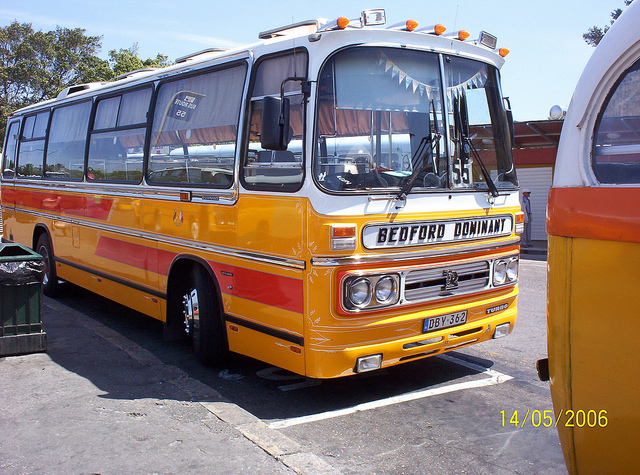
a public transit bus parked near the curb of a street

A yellow bedford bus stopped along the road.

There is an old yellow bus in good condition

A bright orange and red bus is parked next to a curb behind another orange bus.

A colorful and shiny yellow passenger bus parked.